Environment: real
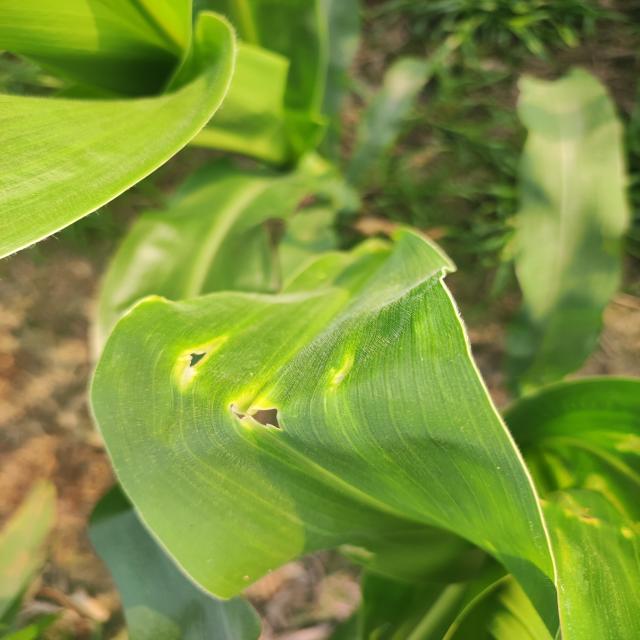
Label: fall_armyworm